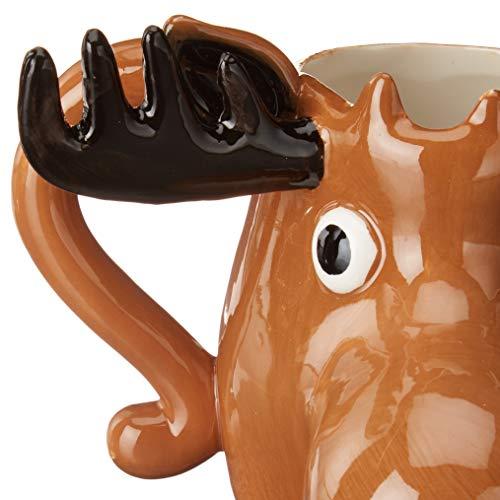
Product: Little Blue House By Hatley Kids' Big 3D Mug, Mouse, 14 oz
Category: Clothing, Shoes & Jewelry | Luggage & Travel Gear | Backpacks | Kids' Backpacks
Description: Holds 14 oz/ 414 ml.
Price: $8.50